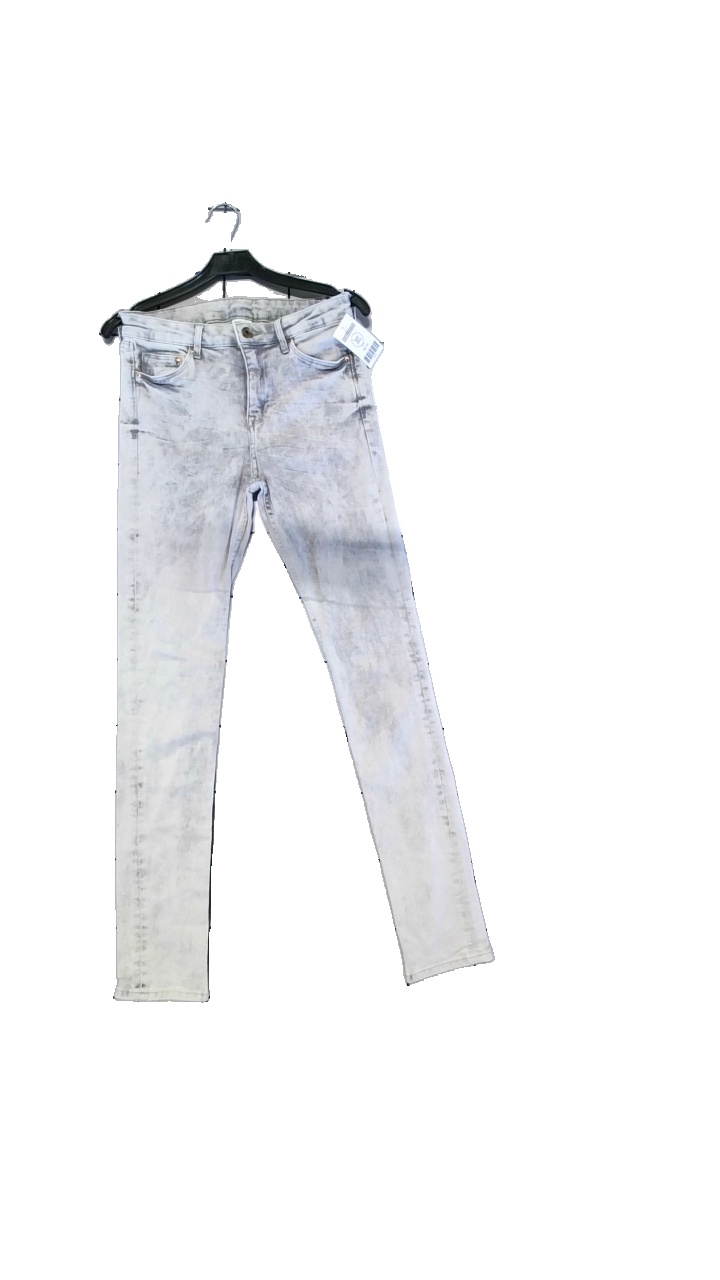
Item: Jeans (Unisex)
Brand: And Other Stories
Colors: White, Grey
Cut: Regular, Tight
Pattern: Other
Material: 98% cotton, 2% ELASTANE
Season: All
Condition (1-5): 4
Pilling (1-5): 5
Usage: Reuse
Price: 50-100